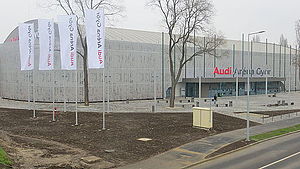
Audi Aréna
Audi Aréna er en multiarena i Győr, Ungarn med plads til 5.500 tilskuere. Arenaen husede EM i håndbold 2014 for kvinder.